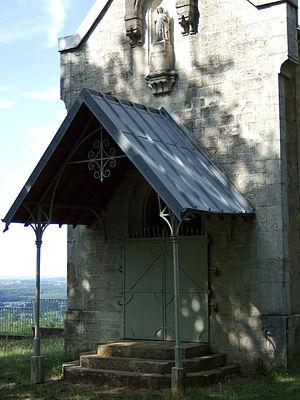
Chapelle Notre-Dame du Mont (détail)
La chapelle de Notre-Dame-du-Mont est une chapelle située sur la commune de Thoraise.